Y Gorddwr

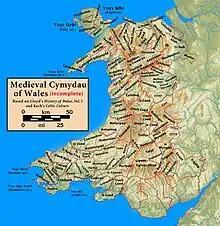
Medieval commotes of Wales (Llannerch Hudol and Y Gorddwr shown as question marks to the south and east respectively of Ystrad Marchell)

After the Norman Conquest, Y Gorddwr was claimed by Roger le Corbet, the Baron of Caus within the Marcher Lordship of Roger de Montgomery.